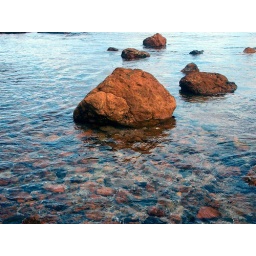
Rocks in the shallow water at a beach near Cole's Bay in Tasmania, Australia